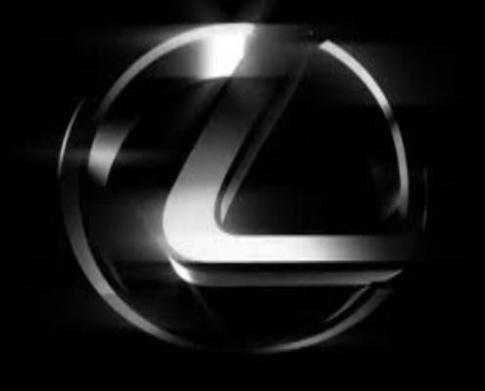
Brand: lexus-1
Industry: Transportation